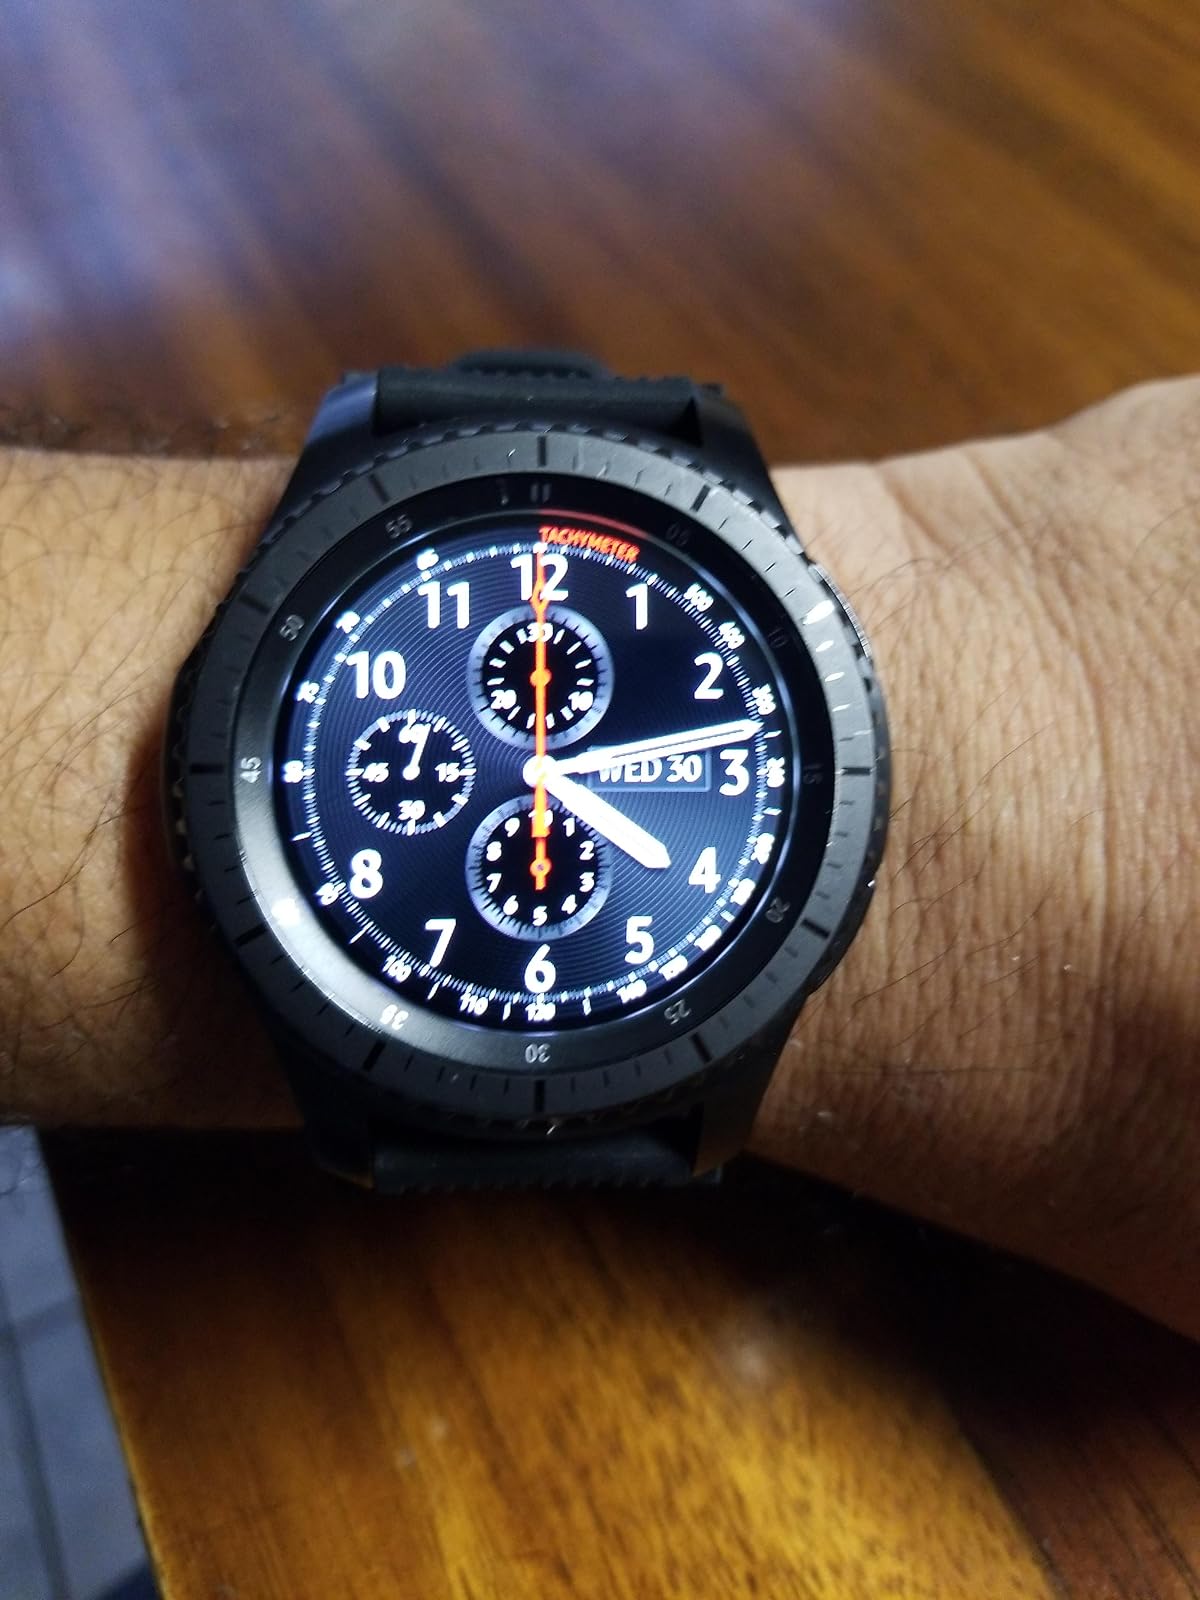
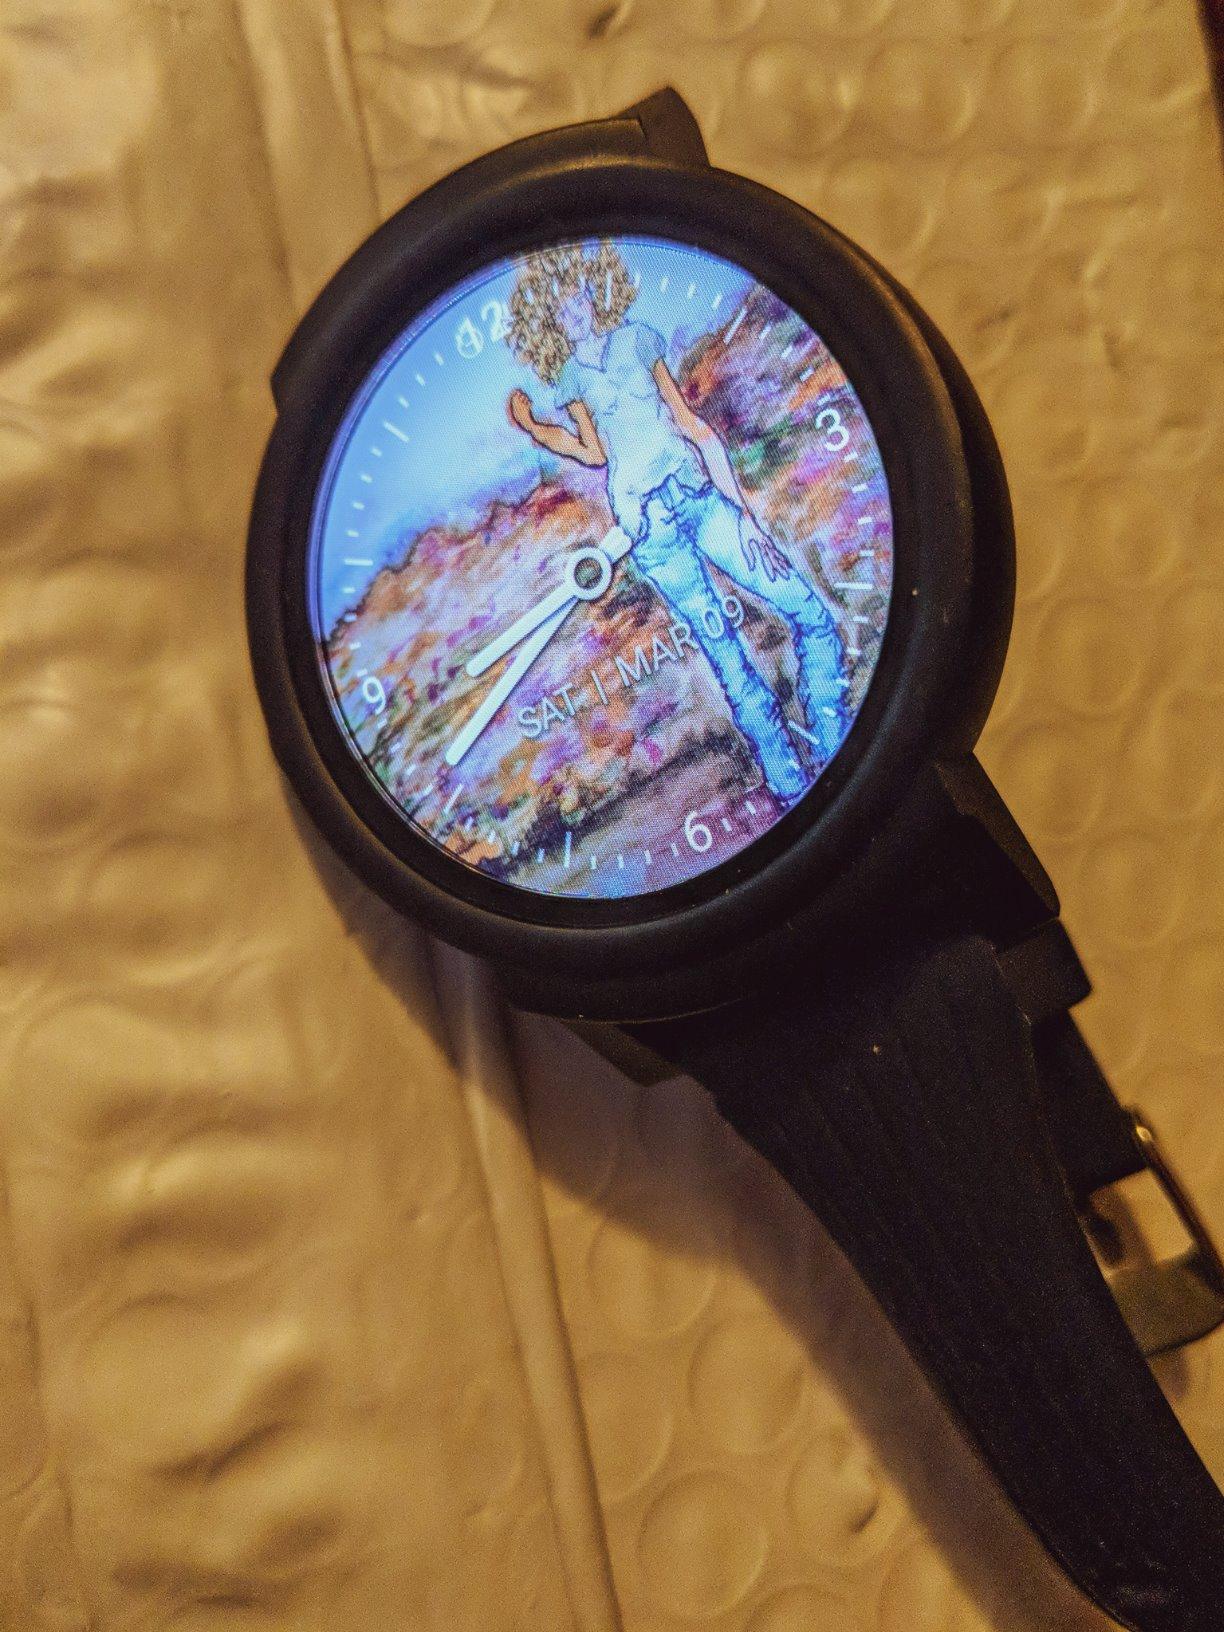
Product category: smartwatch
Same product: no